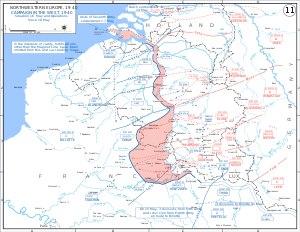
L’histoire de la Belgique de 1914 à 1945 est principalement marquée par les deux guerres mondiales.
La bataille de Montcornet est un épisode de la bataille de France lors de la Seconde Guerre mondiale qui s'est déroulé le 17 mai 1940 à Montcornet dans l'Aisne entre des unités de la Wehrmacht et de l'Armée française. C'est une des tentatives de contre-attaques de l'armée française, devenue célèbre parce qu'elle était commandée par le colonel Charles de Gaulle qui prend initialement plusieurs points stratégiques, mais qui se solde par un repli, sur ordre, de la 4ᵉ division française cuirassée qui doit se retirer avec 23 chars détruits, tandis que la 10ᵉ Panzerdivision poursuit son avancée sans aucune perte matérielle.
Le Grand Quartier général est une structure de commandement des forces terrestres françaises, mise en place le 28 août 1939, peu avant le début de la Seconde Guerre mondiale. Cette structure a fonctionné jusqu'au 1ᵉʳ juillet 1940, peu après l'armistice du 22 juin 1940.
Léopold III est le quatrième roi des Belges ; il a régné du 23 février 1934 au 16 juillet 1951. Il était le fils d’Albert Iᵉʳ et d’Élisabeth en Bavière. Léopold III a abdiqué au terme de la longue polémique et de la crise nationale suscitée par son comportement controversé lors de la Seconde Guerre mondiale.